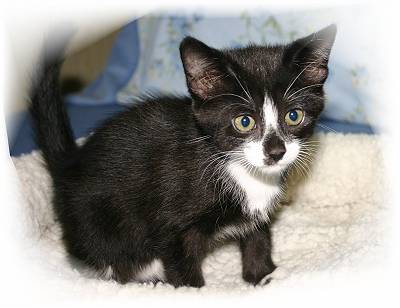
Label: cat